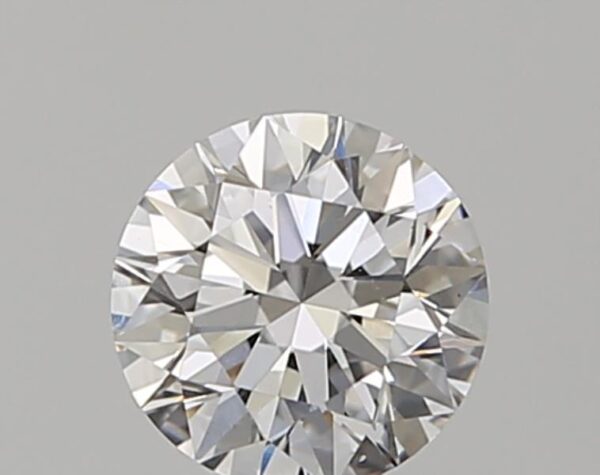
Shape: round
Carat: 0.5
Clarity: VS2
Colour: E
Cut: EX
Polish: EX
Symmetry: VG
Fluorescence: ST
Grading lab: GIA
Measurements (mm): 5.06 x 5.1 x 3.16